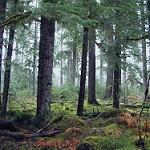
Scene: Outdoor